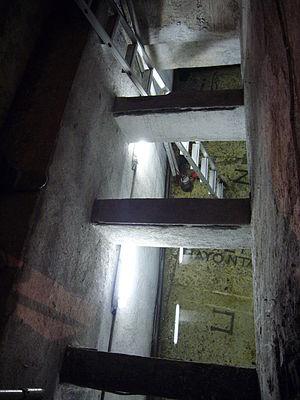
L'Horologium d’Auguste ou Solarium Augusti, construit en 10 av. J.-C., est le nom conventionnel d'un édifice construit dans l'Antiquité à Rome. Il aurait servi de gigantesque cadran solaire ou plus probablement de calendrier. Il était composé d'un ensemble d'obélisques érigé sous Auguste et d'une esplanade dallée de marbre de 160 x 75m, bâtie au cours de l'époque flavienne et comportant des tracés calendaires incrustés de métal sur le sol. Une partie de ce cadran fut retrouvé en fouilles en 1979.